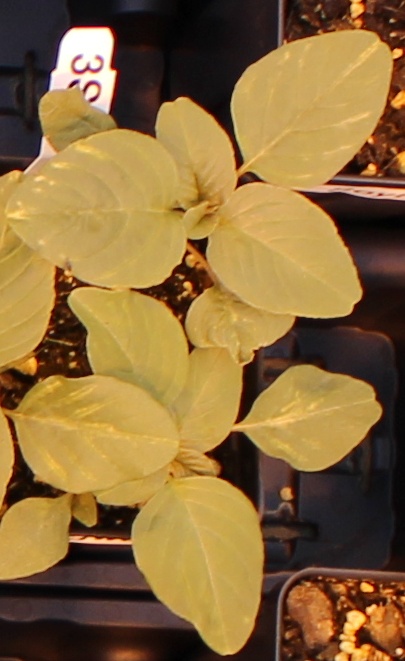
Label: Redroot Pigweed